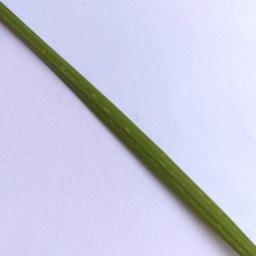
Label: Rice___Healthy